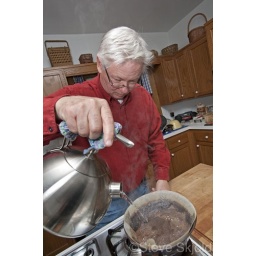
Making coffee by pouring boiling hot water through grounds in a paper filter. St Paul Minnesota USA